Howard Devoto

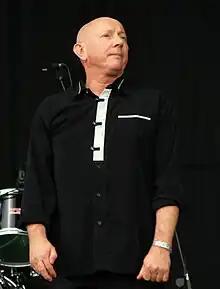
Devoto performing with Magazine in 2011.

Howard Devoto (born Howard Andrew Trafford, 15 March 1952) is an English singer and songwriter, who began his career as the frontman for punk rock band Buzzcocks, but then left to form Magazine, an early post-punk band. After Magazine, he went solo and later formed indie band Luxuria.